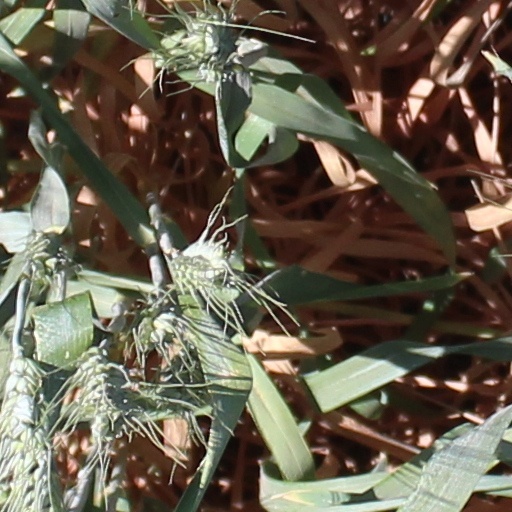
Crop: wheat